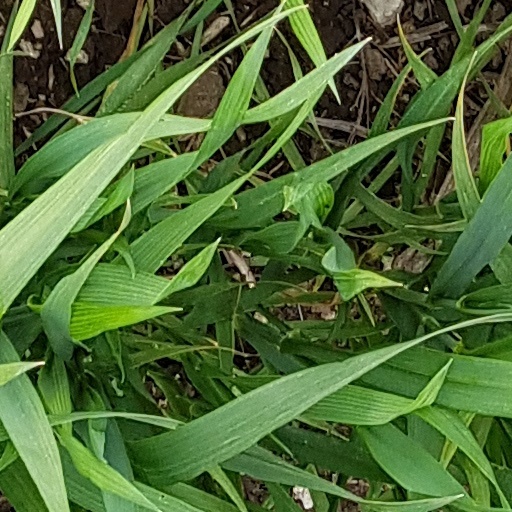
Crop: wheat